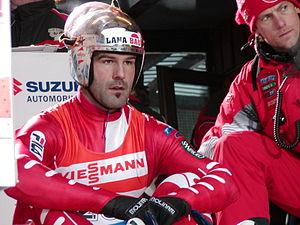
La 33ᵉ édition de la Coupe du monde de luge se déroule entre le 20 novembre 2009 et le 31 janvier 2010, suivie des épreuves olympiques à Whistler au mois de février 2010.